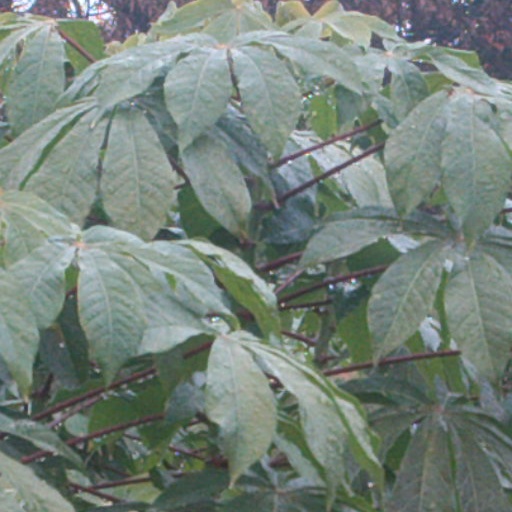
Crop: cassava